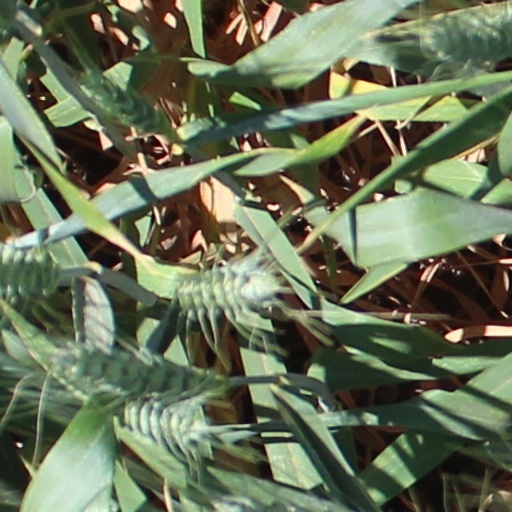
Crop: wheat